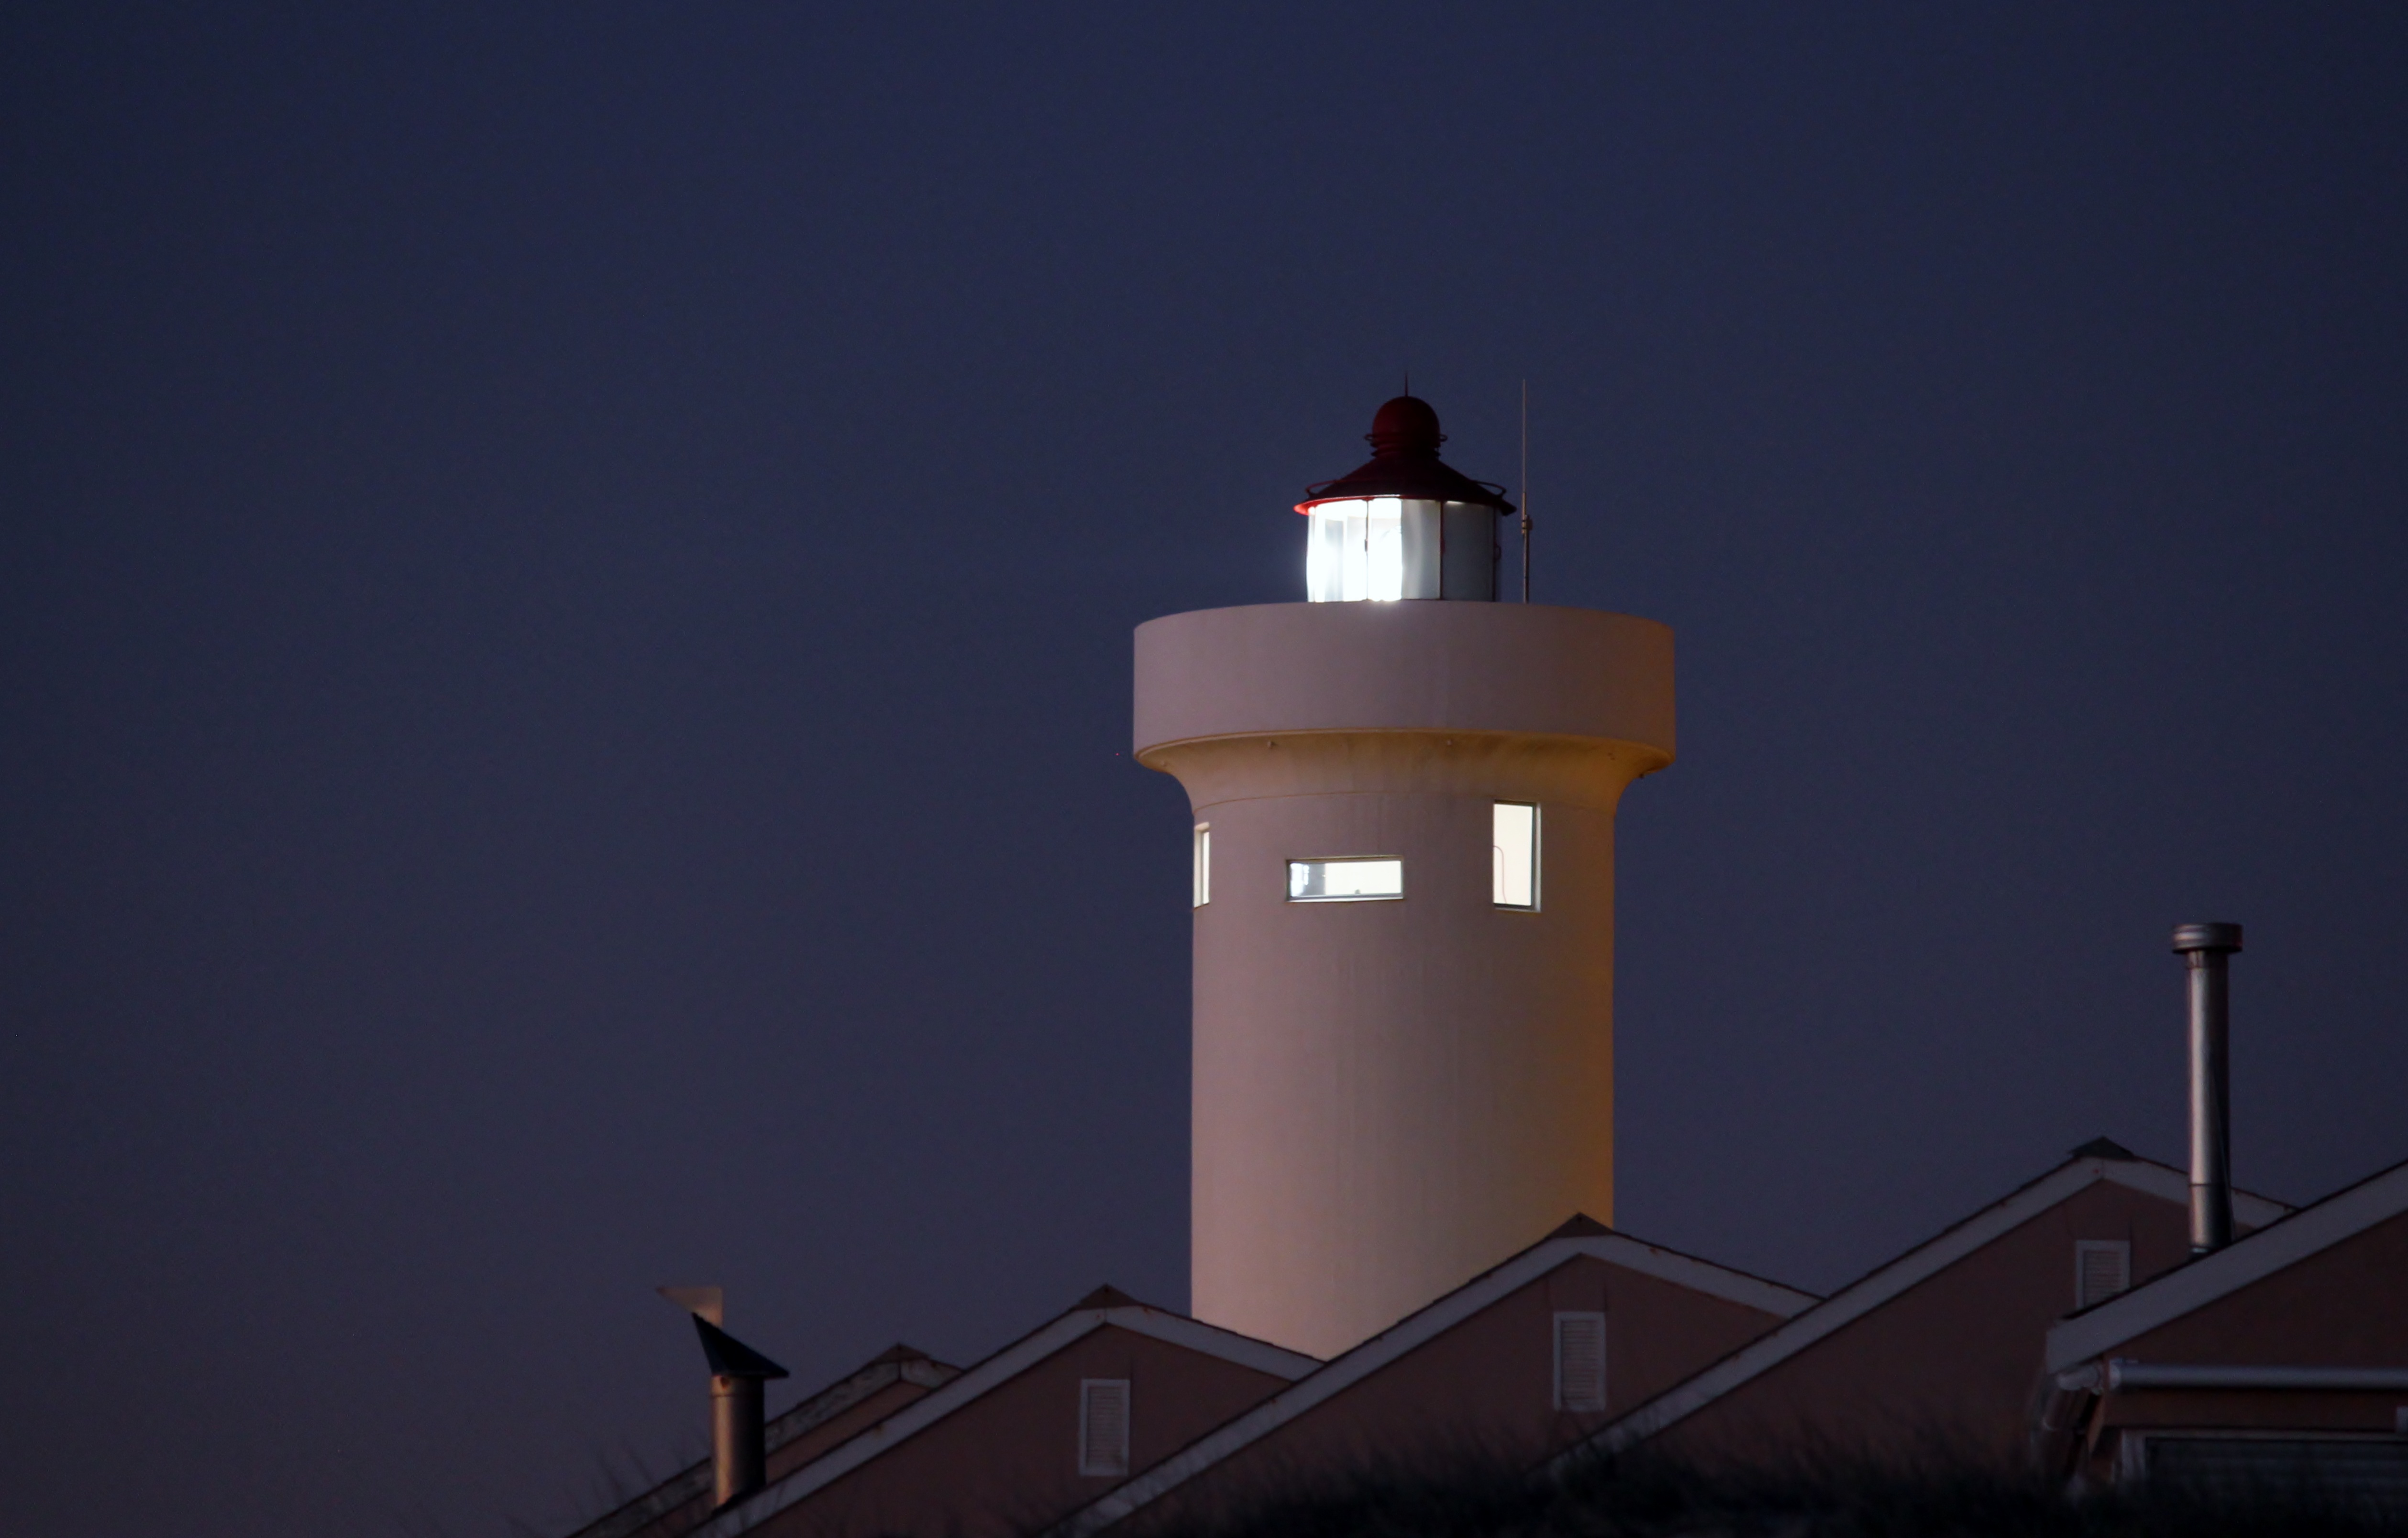
light, lighthouse, sky, night, dark, dusk, evening, tower, darkness, street light, lighting, lights, directory, control tower